National Active Non-Commissioned Officers School (France)

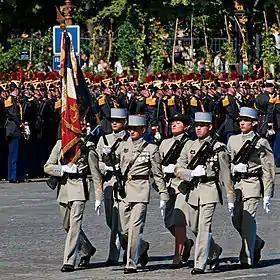
ENSOA at the Bastille Day Military Parade.

National Active Non-Commissioned Officers School (ENSOA) is a general military school created by the French Army in 1963 to train career NCOs (Sous-Officiers) on active service. It is a reorganization of the previous Saint-Maixent NCO School.